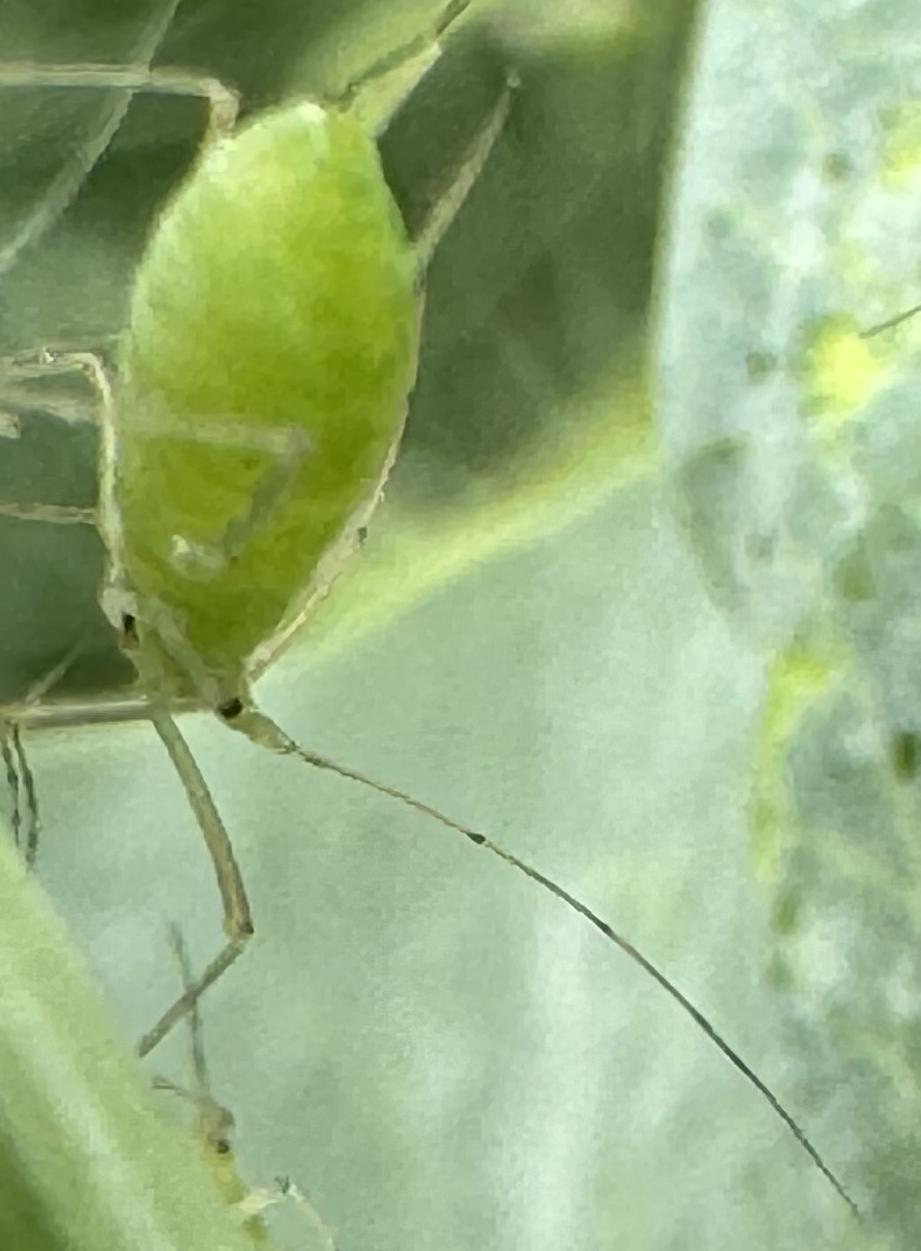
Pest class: pea_aphid